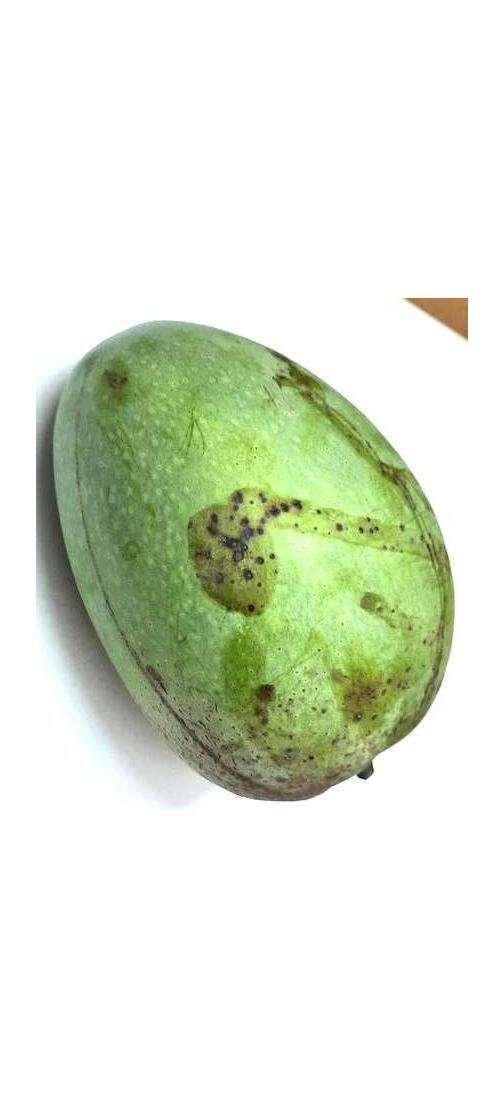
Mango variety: Fazli Shurmai